Willie Rawson

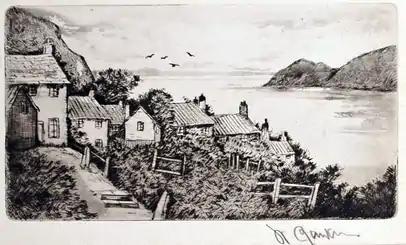

William Rawson (19 September 1865 – 6 August 1949) was an English painter known for his drypoint etchings and water colours of the moorlands around Sheffield. He lived at 321 Chesterfield Road in Sheffield.